Jonathan Clark Conger House

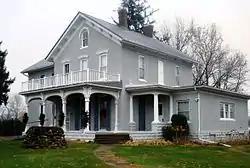

The Jonathan Clark Conger House (now the Conger House Museum) is a historic house museum located at 903 East Washington Street in Washington, Iowa.